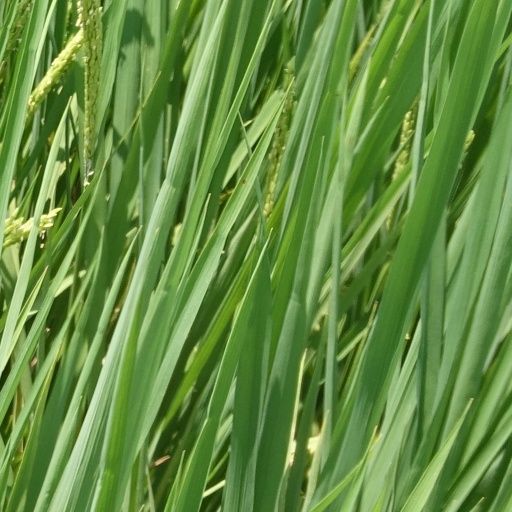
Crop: rice